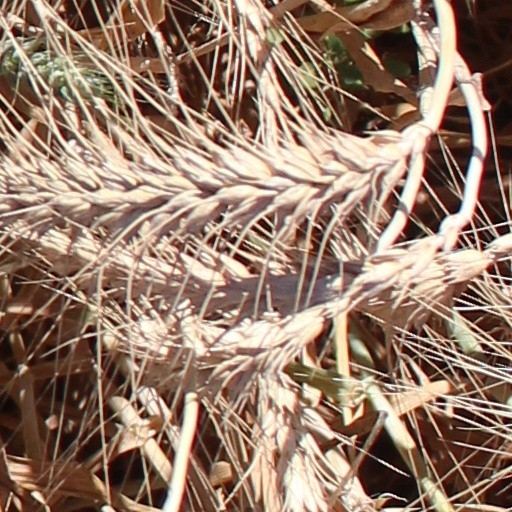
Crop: wheat